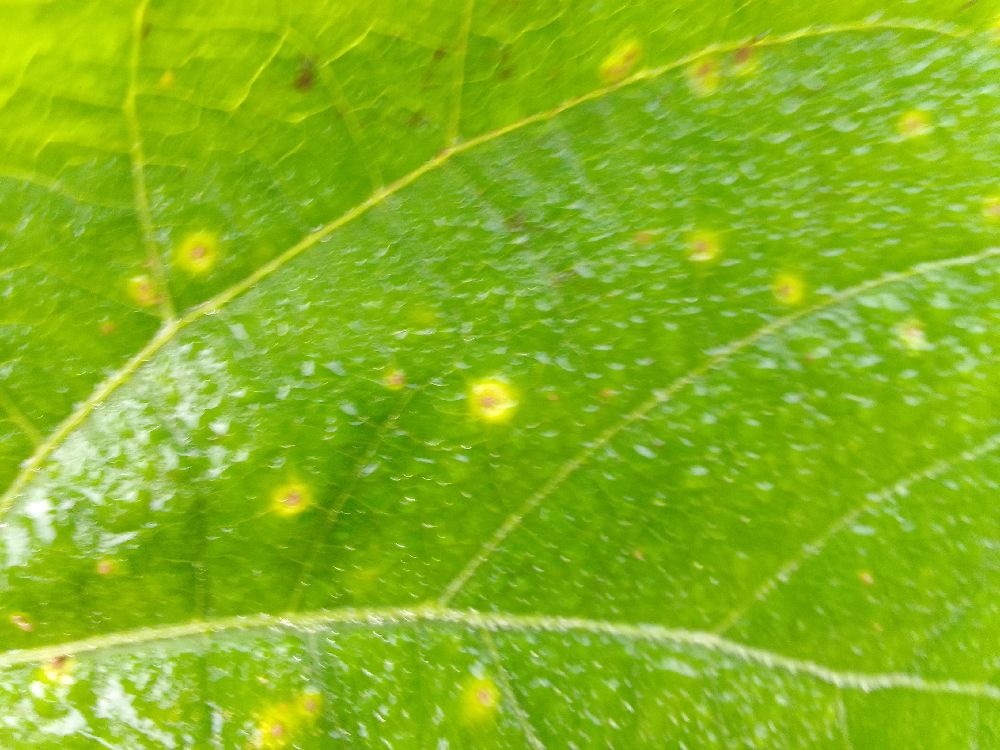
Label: rust